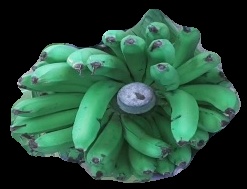
Variety: pachbale
Grade: grade2